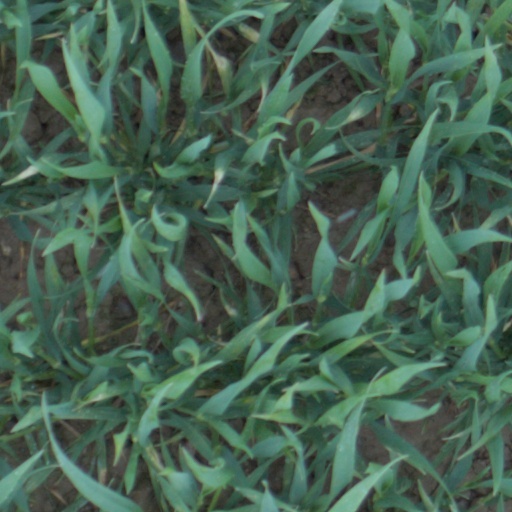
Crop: wheat